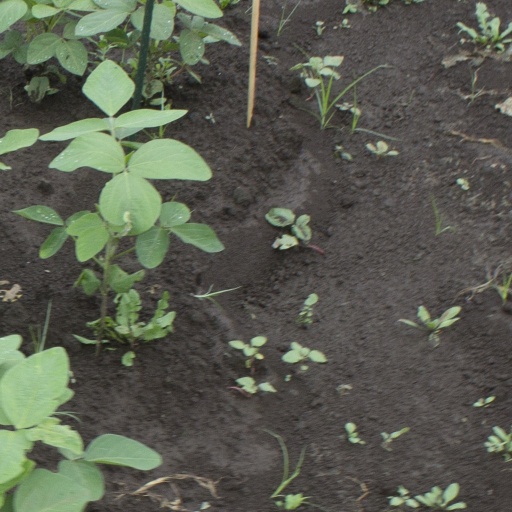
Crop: soybean